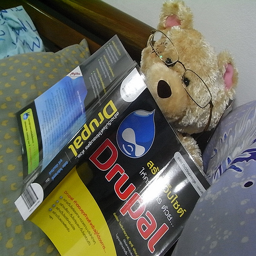
A brown teddy bear wearing glasses and reading a book.
A stuffed bear has been posed to appear it is reading a book.
The teddy bear is laying down in bed posed with a book.
Stuffed bear posed "reading"  open computer reference book.
A stuffed bear has a book placed on it.